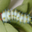
Label: caterpillar